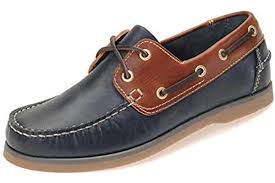
Label: Boat